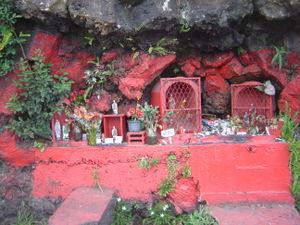
Autel de Saint Expédit sur la route des plaines sur l'Île de la Réunion
Selon le Martyrologium Hieronymianum, saint Expédit était un commandant romain d’Arménie converti au christianisme et décapité pour cette raison par l’empereur Dioclétien en l'an 303 de l’ère chrétienne, à Mélitène, en compagnie des autres martyrs Hermogène, Caius, Aristonique, Rufus et Galatas.